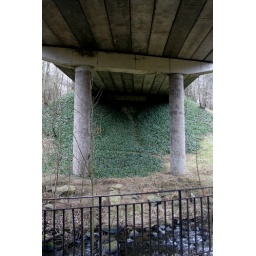
Eliburn road bridge over neil burn.